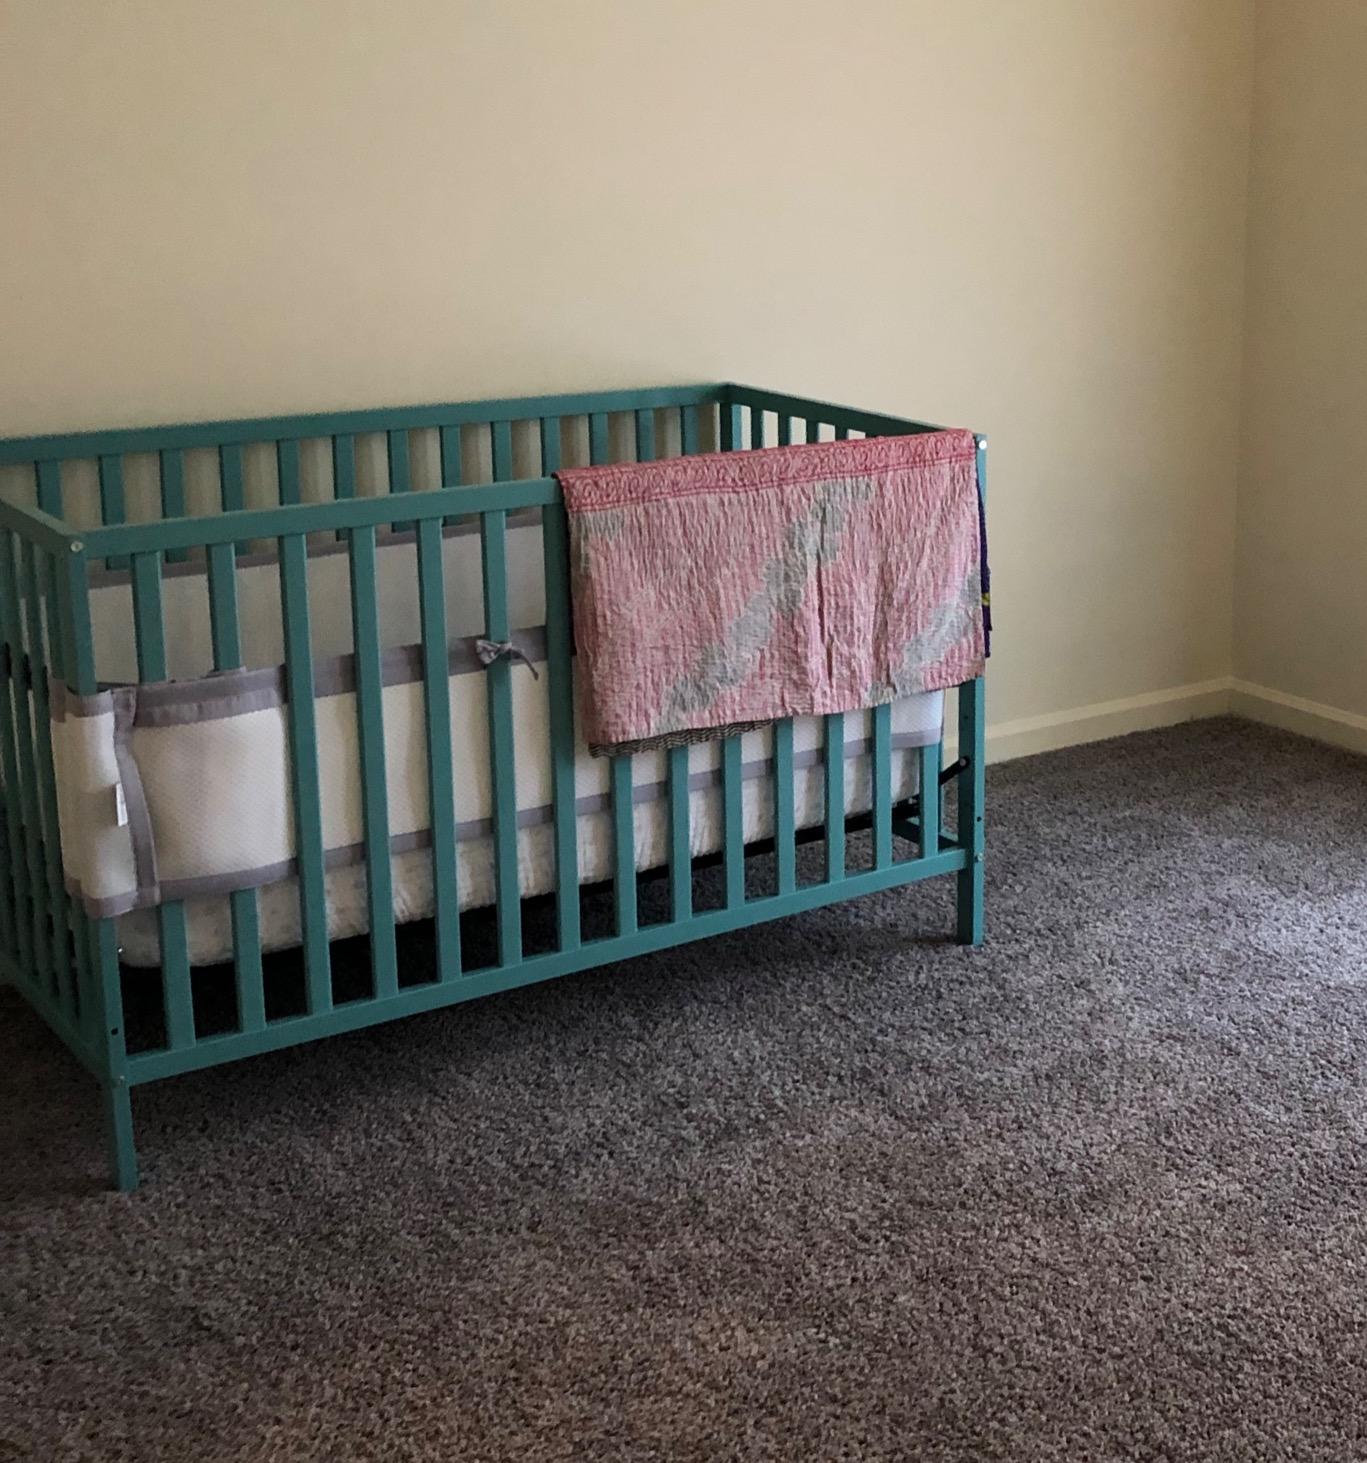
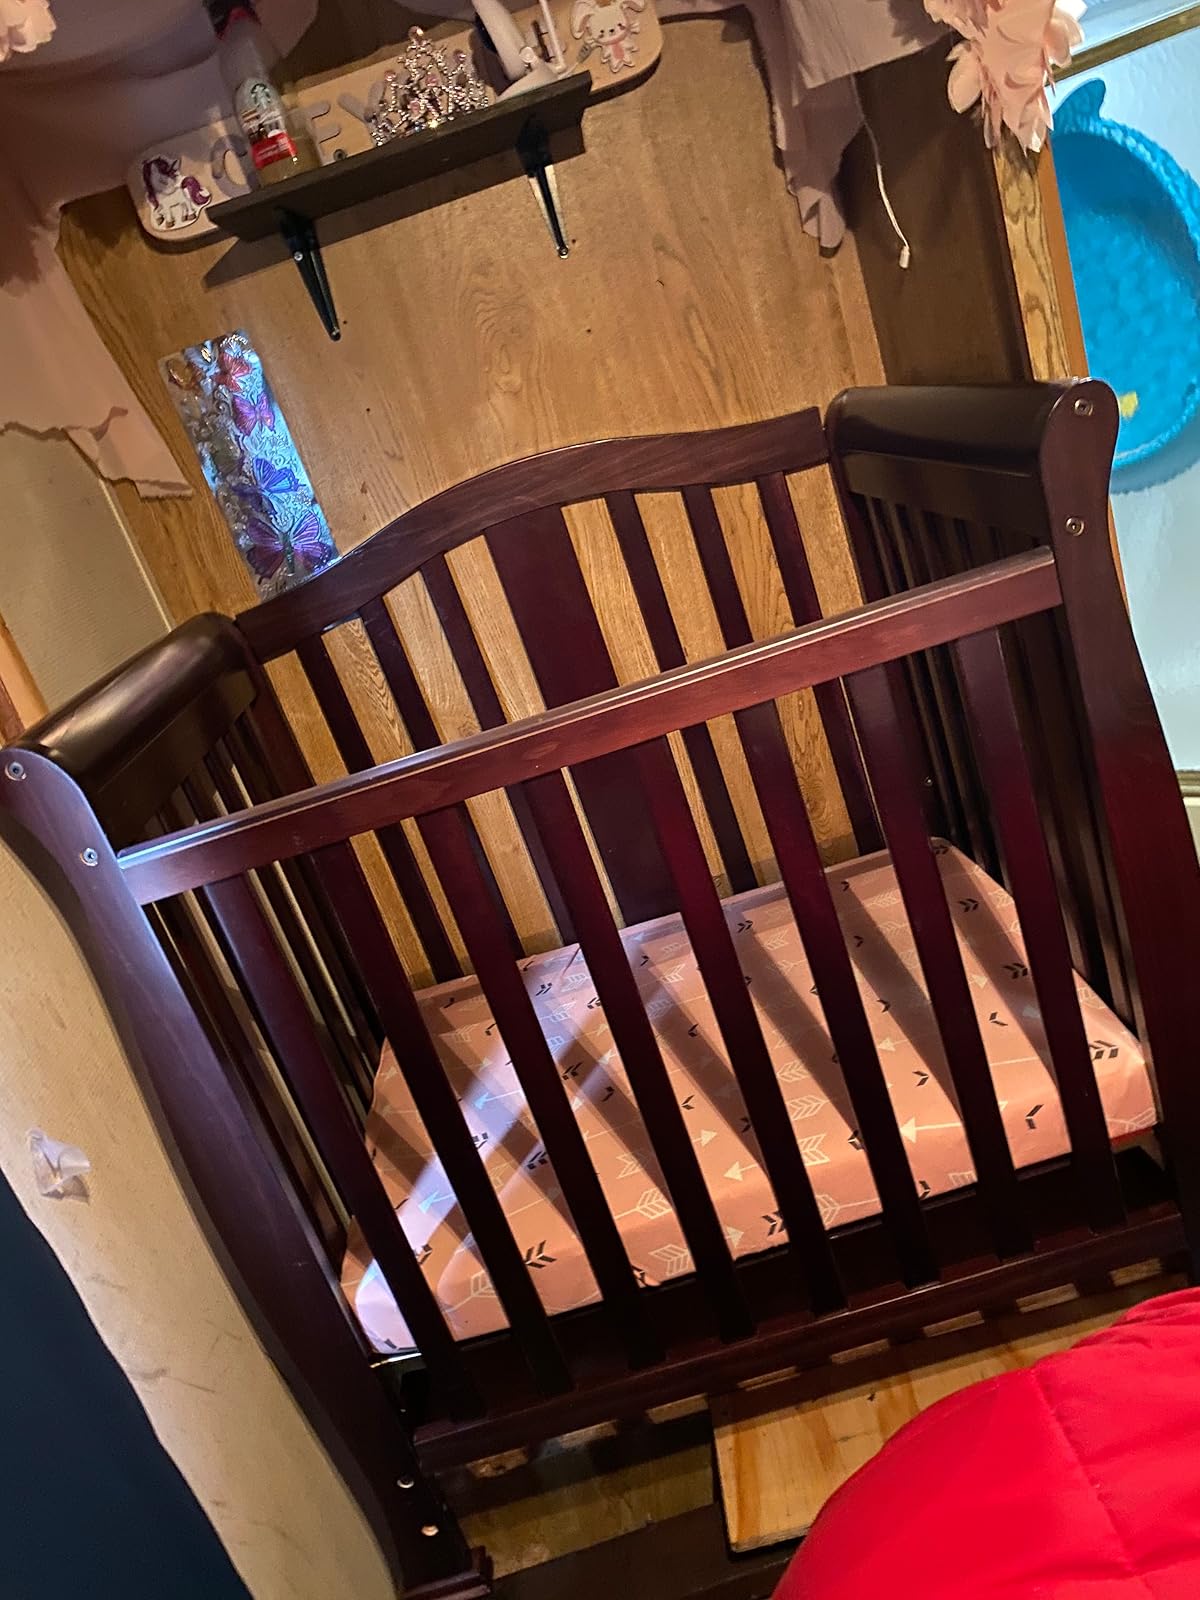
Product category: products_crib
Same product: no